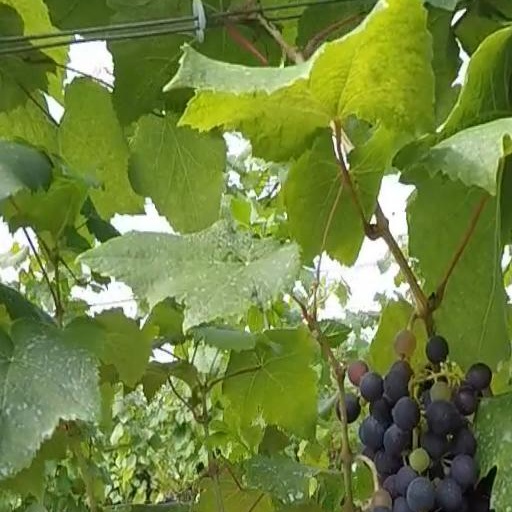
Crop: grape